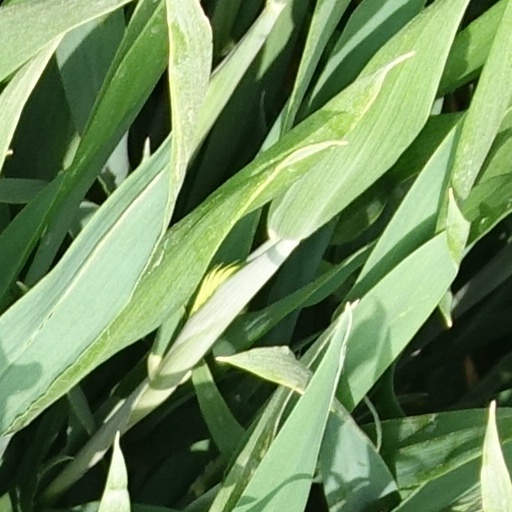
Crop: wheat